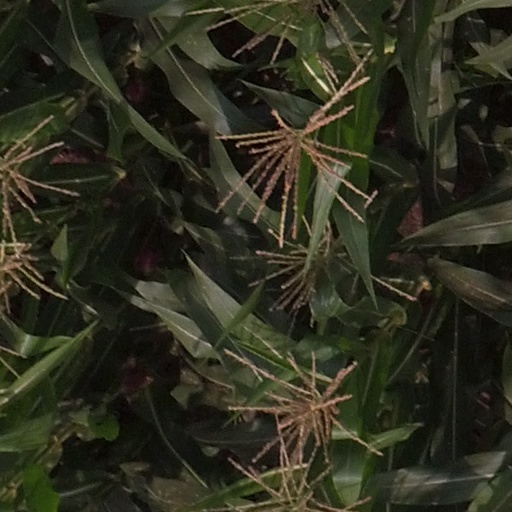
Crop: maize; corn